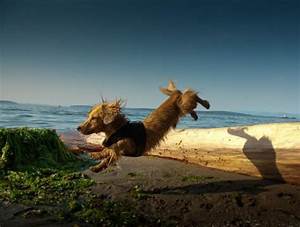
Label: cane